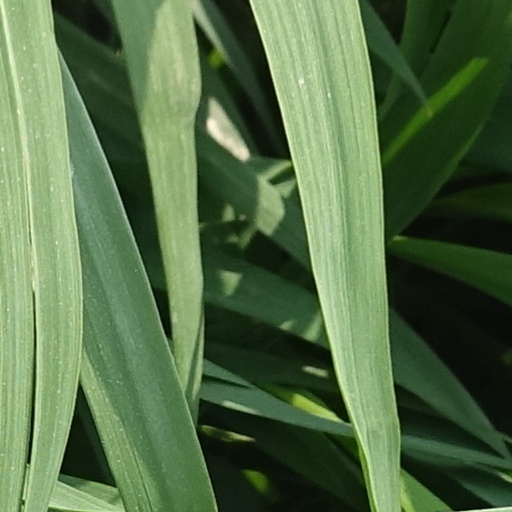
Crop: wheat